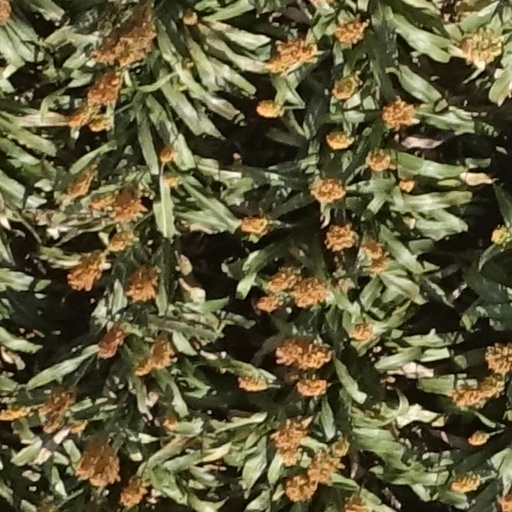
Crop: sorghum